Gœgnies-Chaussée

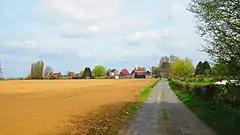
Gœgnies-Chaussée

Gœgnies-Chaussée (also spelled Goegnies-Chaussée) is a village of Wallonia and a district of the municipality of Quévy, located in the province of Hainaut, Belgium.